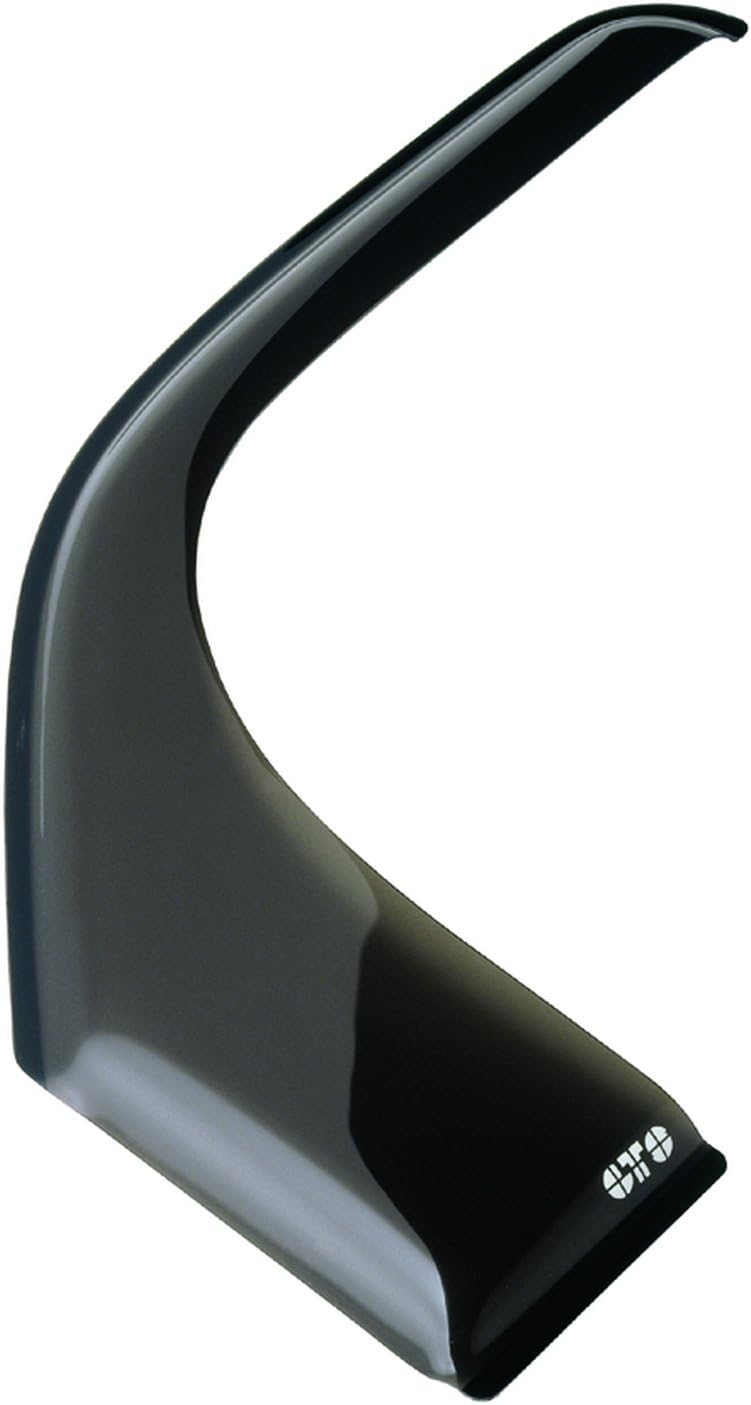
GT Styling 82999S Smoke Bubble Sport Vent Gard - 2 Piece
Category: Automotive
GT Styling Smoke Bubble Sport Vent Gard has a relatively sleek design compared to others in its class. It prevents road debris and other small particles from entering the vehicle with its wrap-around construction. This deflector installs with the help of “No-Holes-To-Drill” technology and can be removed easily for quick cleaning. It is backed by the manufacturer’s Limited lifetime warranty.
Features: Superior wind and rain protection | Eliminates window fogging | Prevents heat build-up inside the vehicle | Installs with “No-Holes-To-Drill” technology | Backed by a limited lifetime warranty